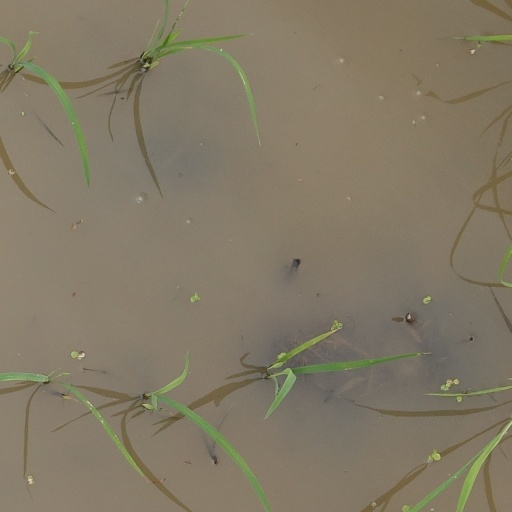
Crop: rice